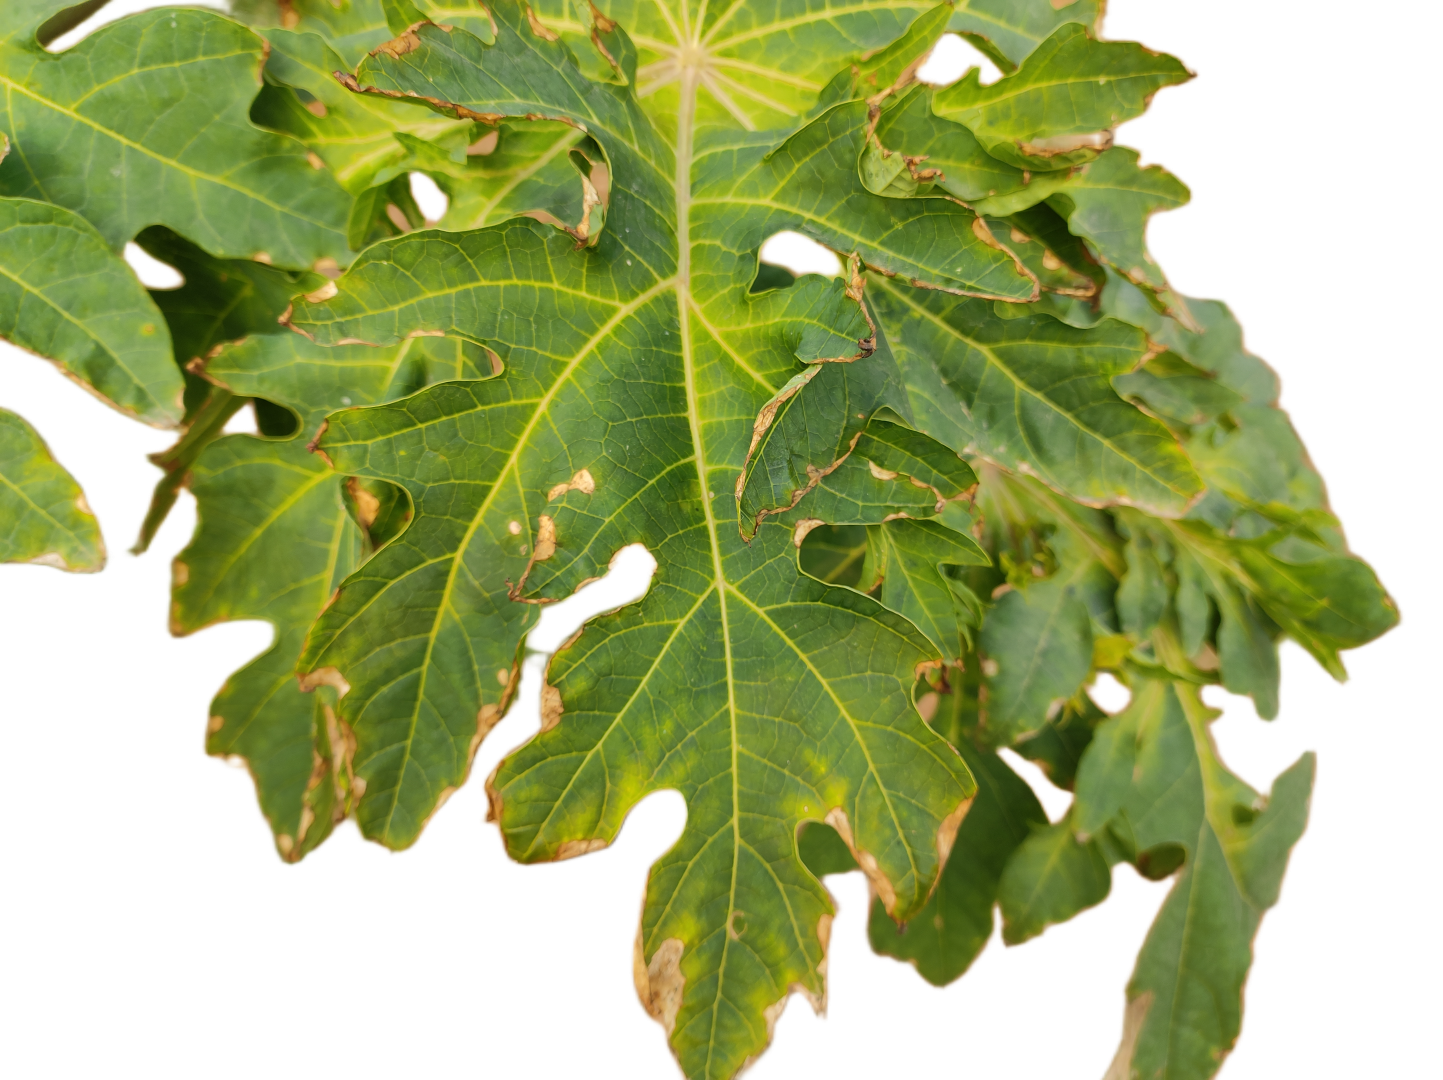
Crop: Papaya
Label: Curled_Yellow_Spot